John Galsworthy

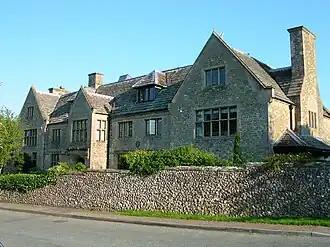
Exterior of Tudor-style country house

At the St Martin's Theatre, London, in 1920 Galsworthy had his first big box-office success with "The Skin Game", depicting the clash between old and new money, attempted blackmail, and the effect of unrestrained capitalism on the lives of ordinary people. Reviews were generally favourable, although "The Evening Standard" said that the author's dramatic genius lent undeserved credibility to an essentially unrealistic plot, and "The Observer" commented that instead of seeing the good in both sides of an argument as he usually did, Galsworthy here depicted the bad in both. Archer wrote that the play contained some of the most thrilling passages in modern drama, and showed Galsworthy to be a born dramatist. Another reviewer called it "unrivalled among present productions ... the finest play London has seen for years." The success of the play quickly led to a Broadway production and a film version featuring the West End cast, headed by Edmund Gwenn.